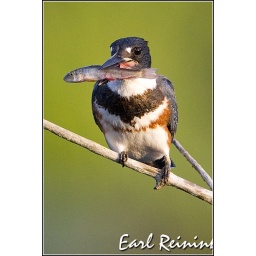
Belted Kingfisher with sucker. I watched this female eat 4 such fish in a row.